Pinky Tomlin

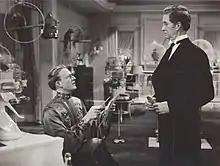
Tomlin (left) and Russell Simpson in "Paddy O'Day"; Tomlin also wrote a song that he performed in the film.

Following his success of "The Object of My Affection" and a string of other hits, including "What's the Reason (I'm Not Pleasin' You?)", "The Love Bug Will Bite You If You Don't Watch Out", and "If It Wasn't for the Moon", Tomlin accepted offers from Hollywood to expand his career into motion pictures. Various studios eventually cast the popular singer in more than a dozen feature films during the 1930s and early 1940s. In 1935 Metro-Goldwyn-Mayer groomed him to be an actor as well as a singer, casting him in three MGM films released that year: "Times Square Lady", "Smart Girl", and "King Solomon of Broadway". Tomlin, however, preferred to concentrate on his musical career and allowed his MGM contract to lapse. He continued to work in Hollywood through 1938, appearing in such films as "Paddy O'Day" (1936), "Don't Get Personal" (1936), and "Down in 'Arkansaw'" (1938). Independent producer Maurice Conn hired Pinky Tomlin to both star in and score four feature films: "With Love and Kisses" (1936), "Sing While You're Able" (1937), "Thanks for Listening" (1937), and "Swing It, Professor" (1937).